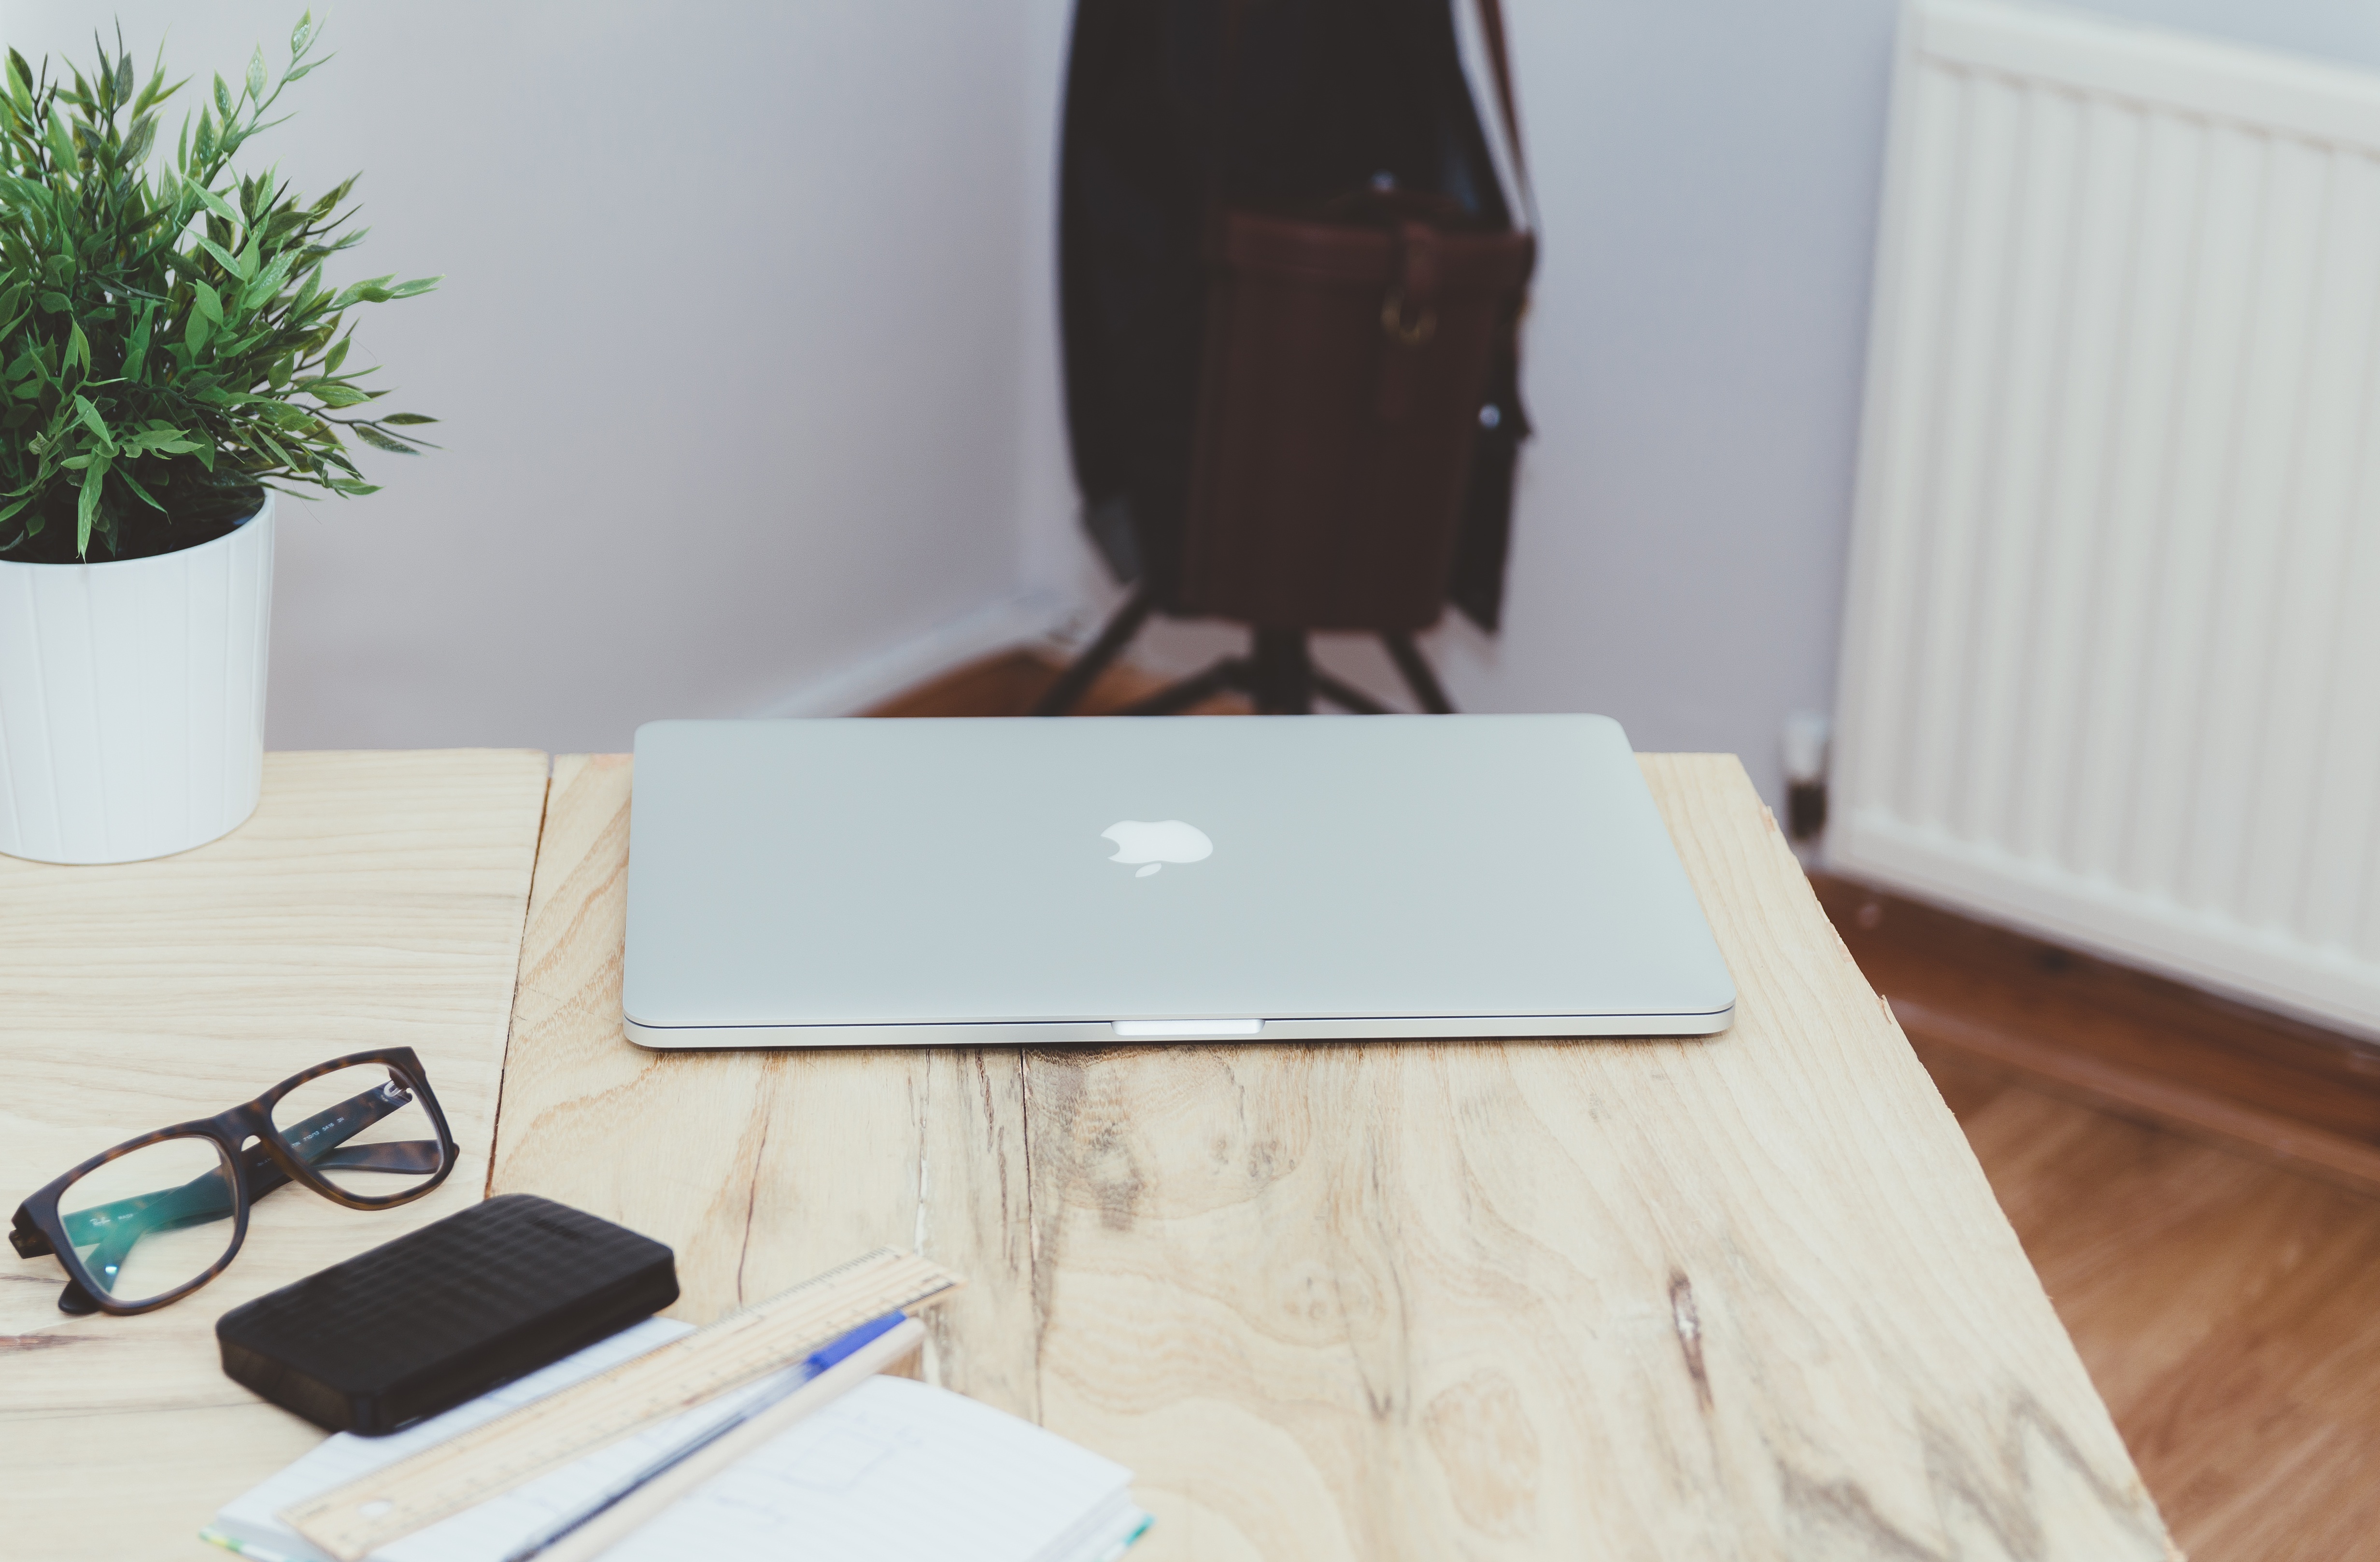
desk, table, wood, floor, office, furniture, brand, design, flooring